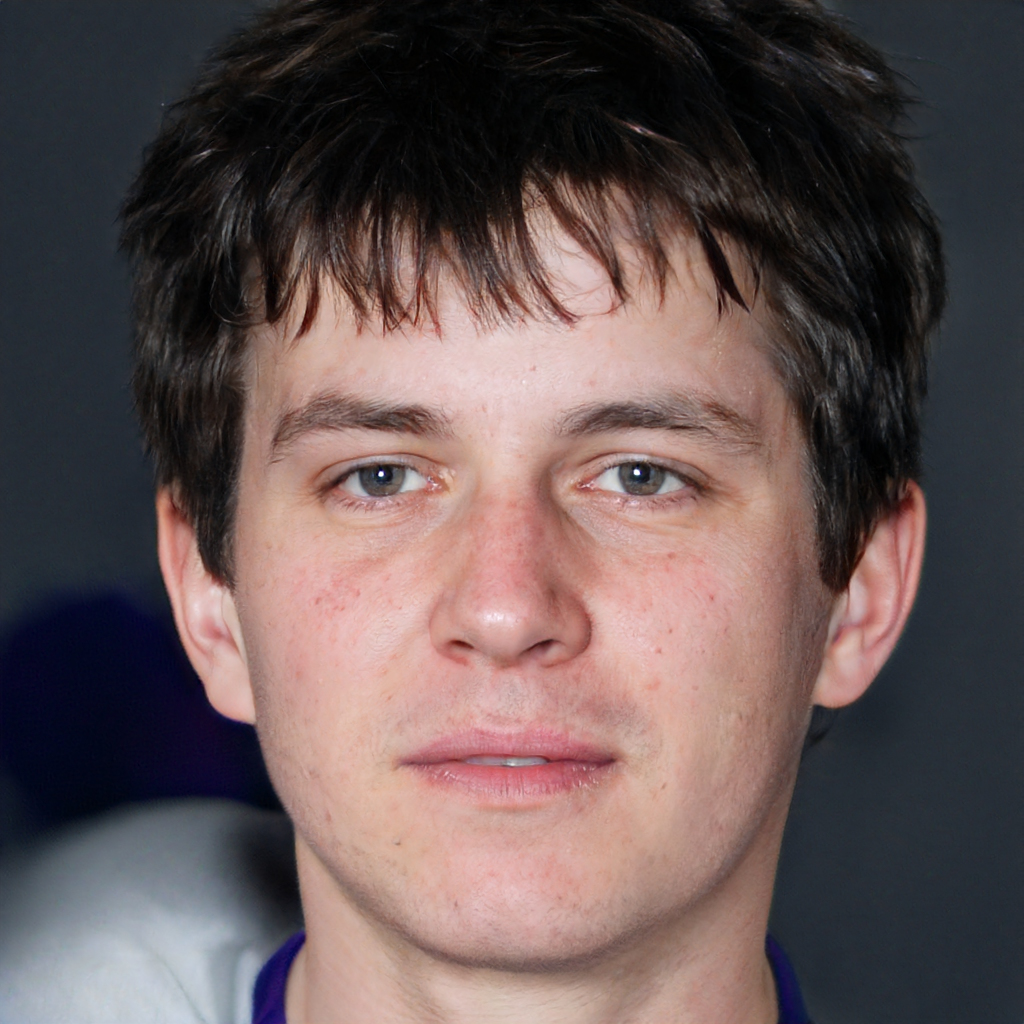
Gender: Male